The Southern Lights

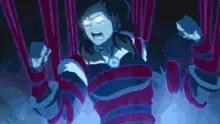
Avatar Korra fights dark spirits at the spirit portal near the South Pole.

"The Southern Lights" is the second episode of the second season of the American animated television series "The Legend of Korra", a spin-off/stand-alone sequel to "", and the 14th episode overall. Like the previous episode, the story of this episode was written by Michael Dante DiMartino and Bryan Konietzko; meanwhile, the episode was written by Joshua Hamilton and directed by Ian Graham. The episode originally aired on Nickelodeon in the United States on September 13, 2013, immediately after the season premiere, "Rebel Spirit".